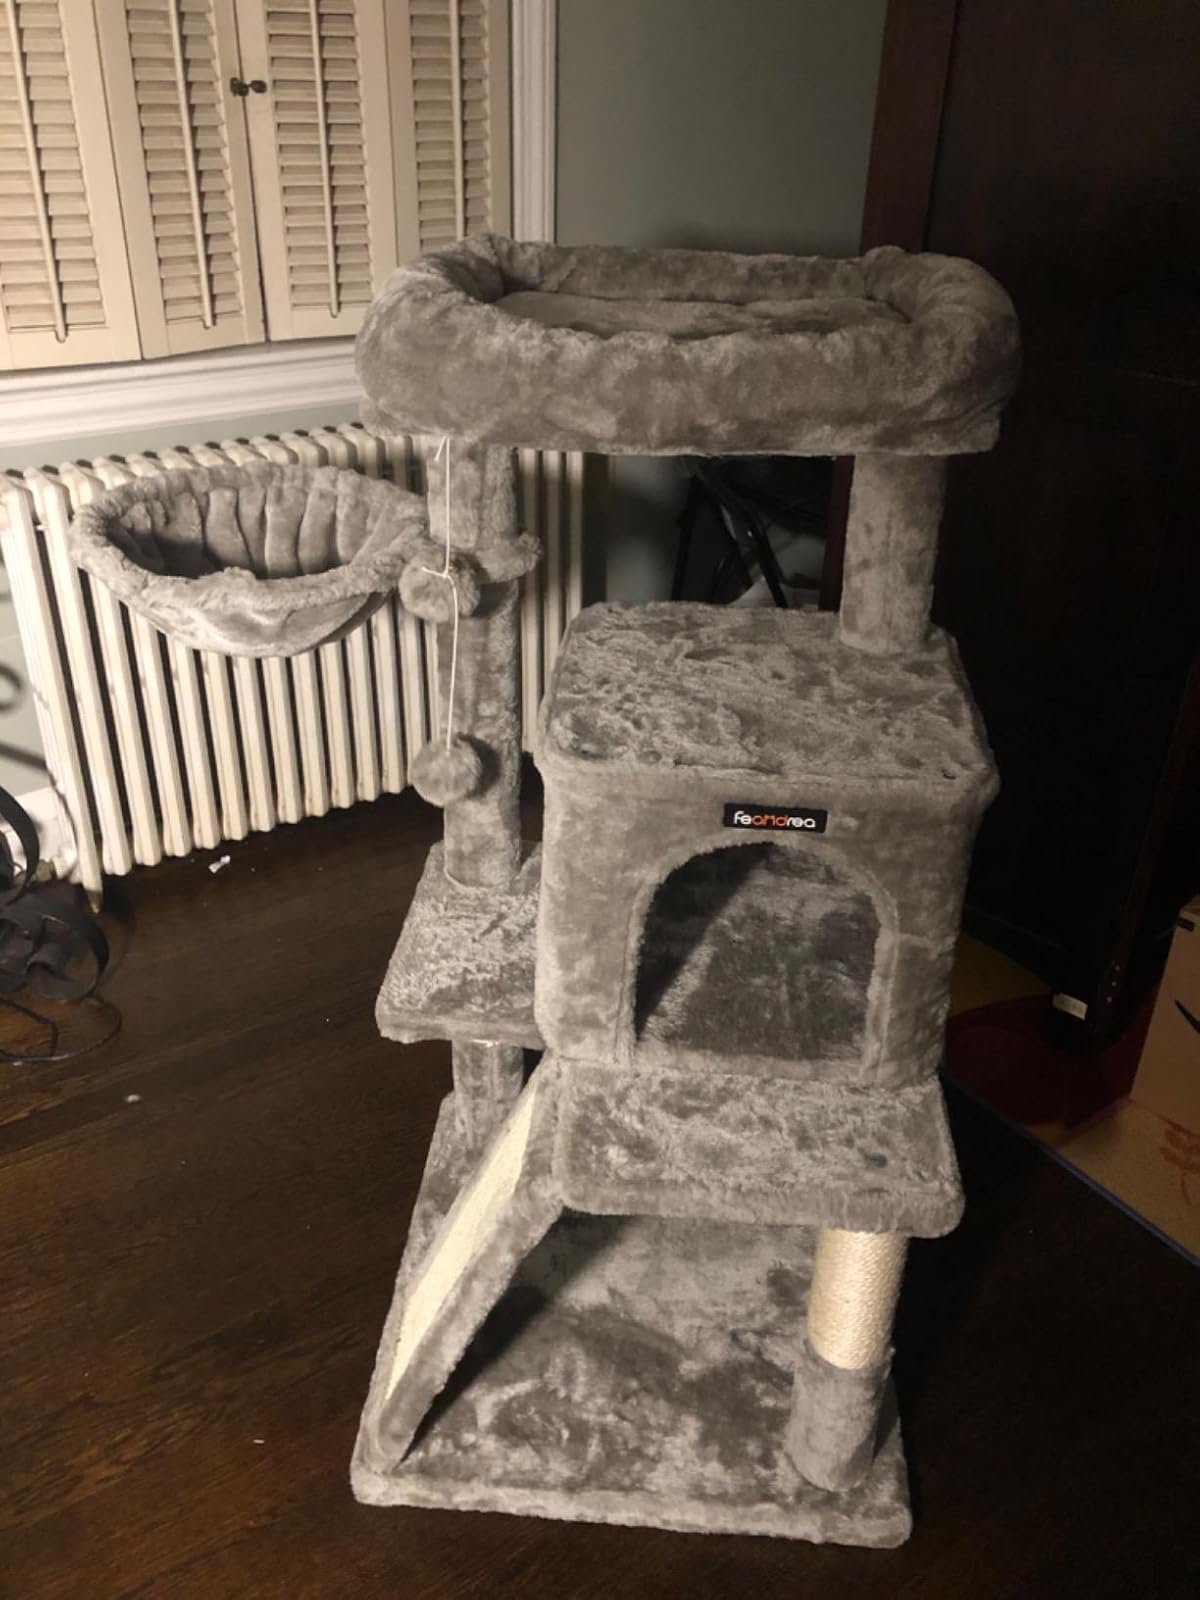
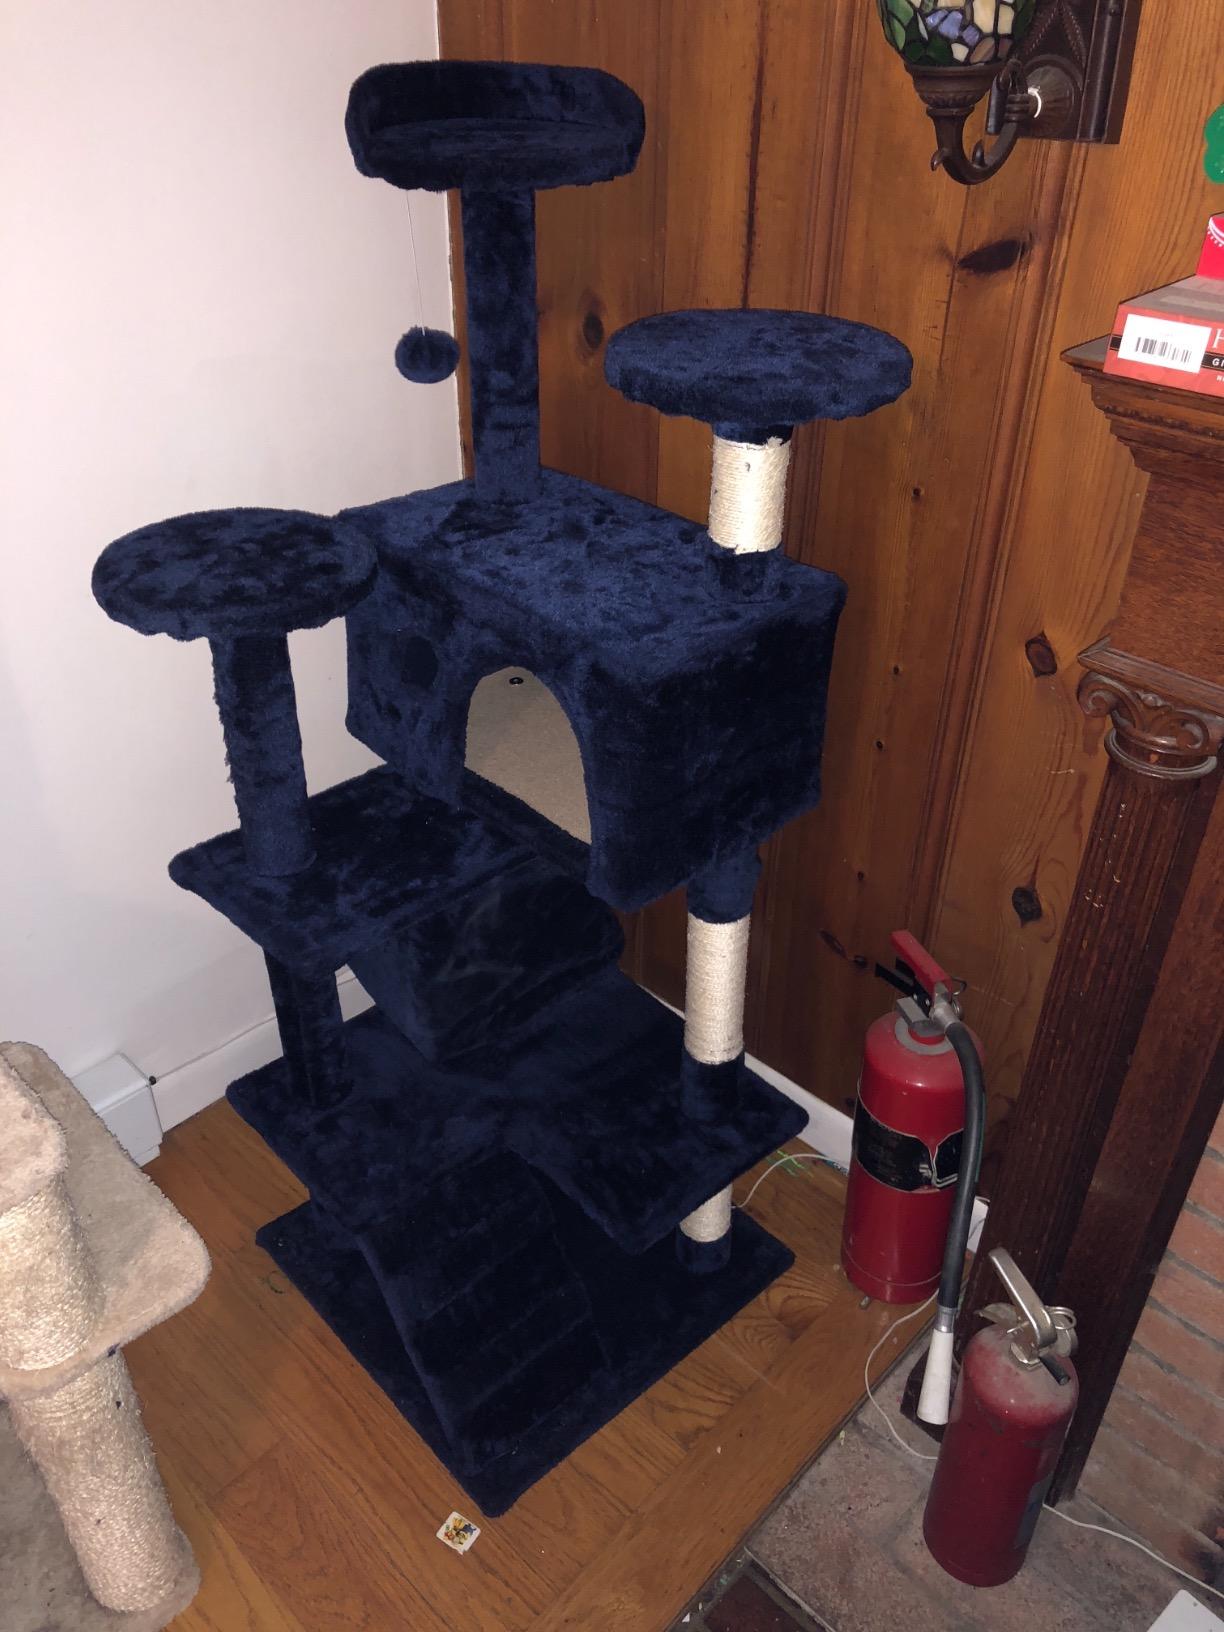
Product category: items_cat tree
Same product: no